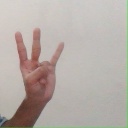
अक्षर: क्ष